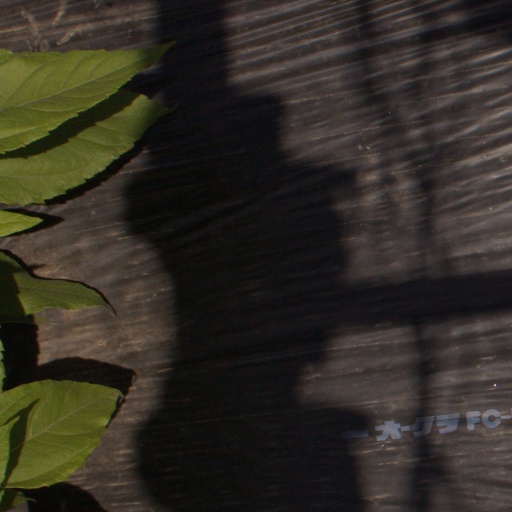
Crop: Jerusalem artichoke